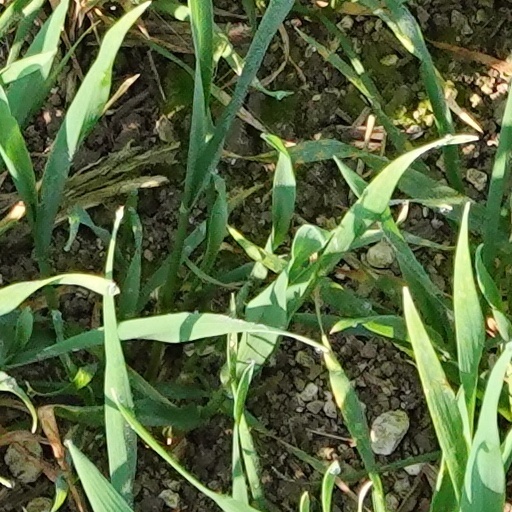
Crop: wheat